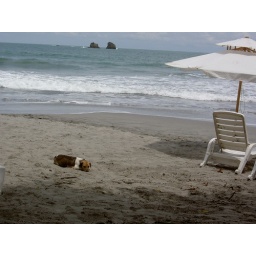
The beach near Manuel Antonio National Park on the Pacific coast of Costa Rica.